Loch Ness Monster (roller coaster)

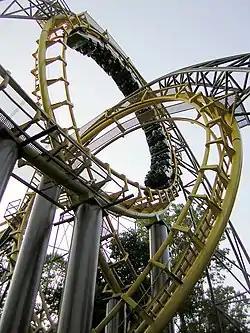
The interlocking vertical loops

Loch Ness Monster is a steel roller coaster located at Busch Gardens Williamsburg in Williamsburg, Virginia. Manufactured by Arrow Development and designed by Ron Toomer, it was the first roller coaster in the world to feature interlocking loops. The roller coaster was opened within the park's Scottish hamlet, Heatherdowns, on June 2, 1978, and relates to the legend of the Loch Ness Monster. The roller coaster reaches a maximum height of , with a maximum speed of , and a total track length of .